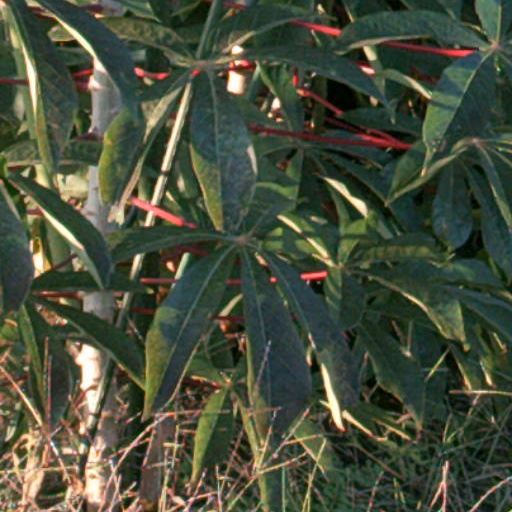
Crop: cassava